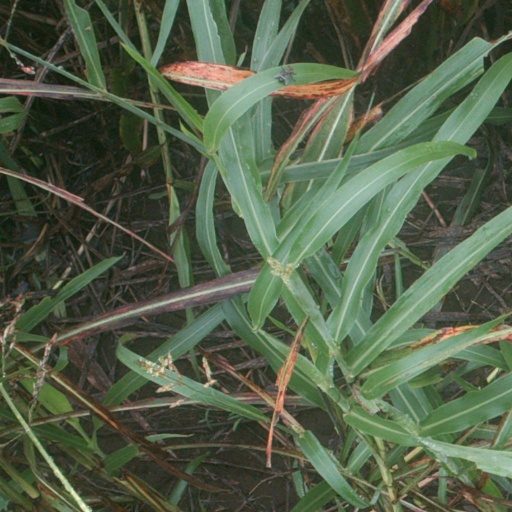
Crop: sorghum